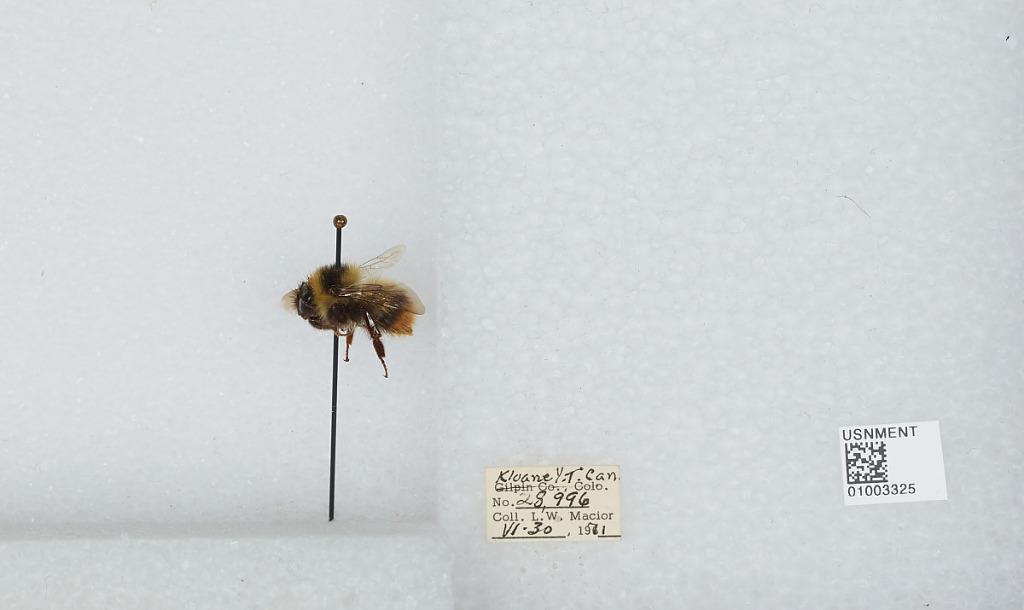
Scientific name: Bombus (Pyrobombus) frigidus Smith
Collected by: L. Macior
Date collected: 1971-6-30
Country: Canada
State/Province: Yukon Territory
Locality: Kluane
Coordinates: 60.75, -139.5